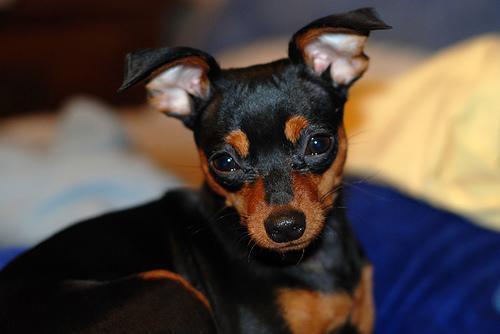
miniature_pinscher